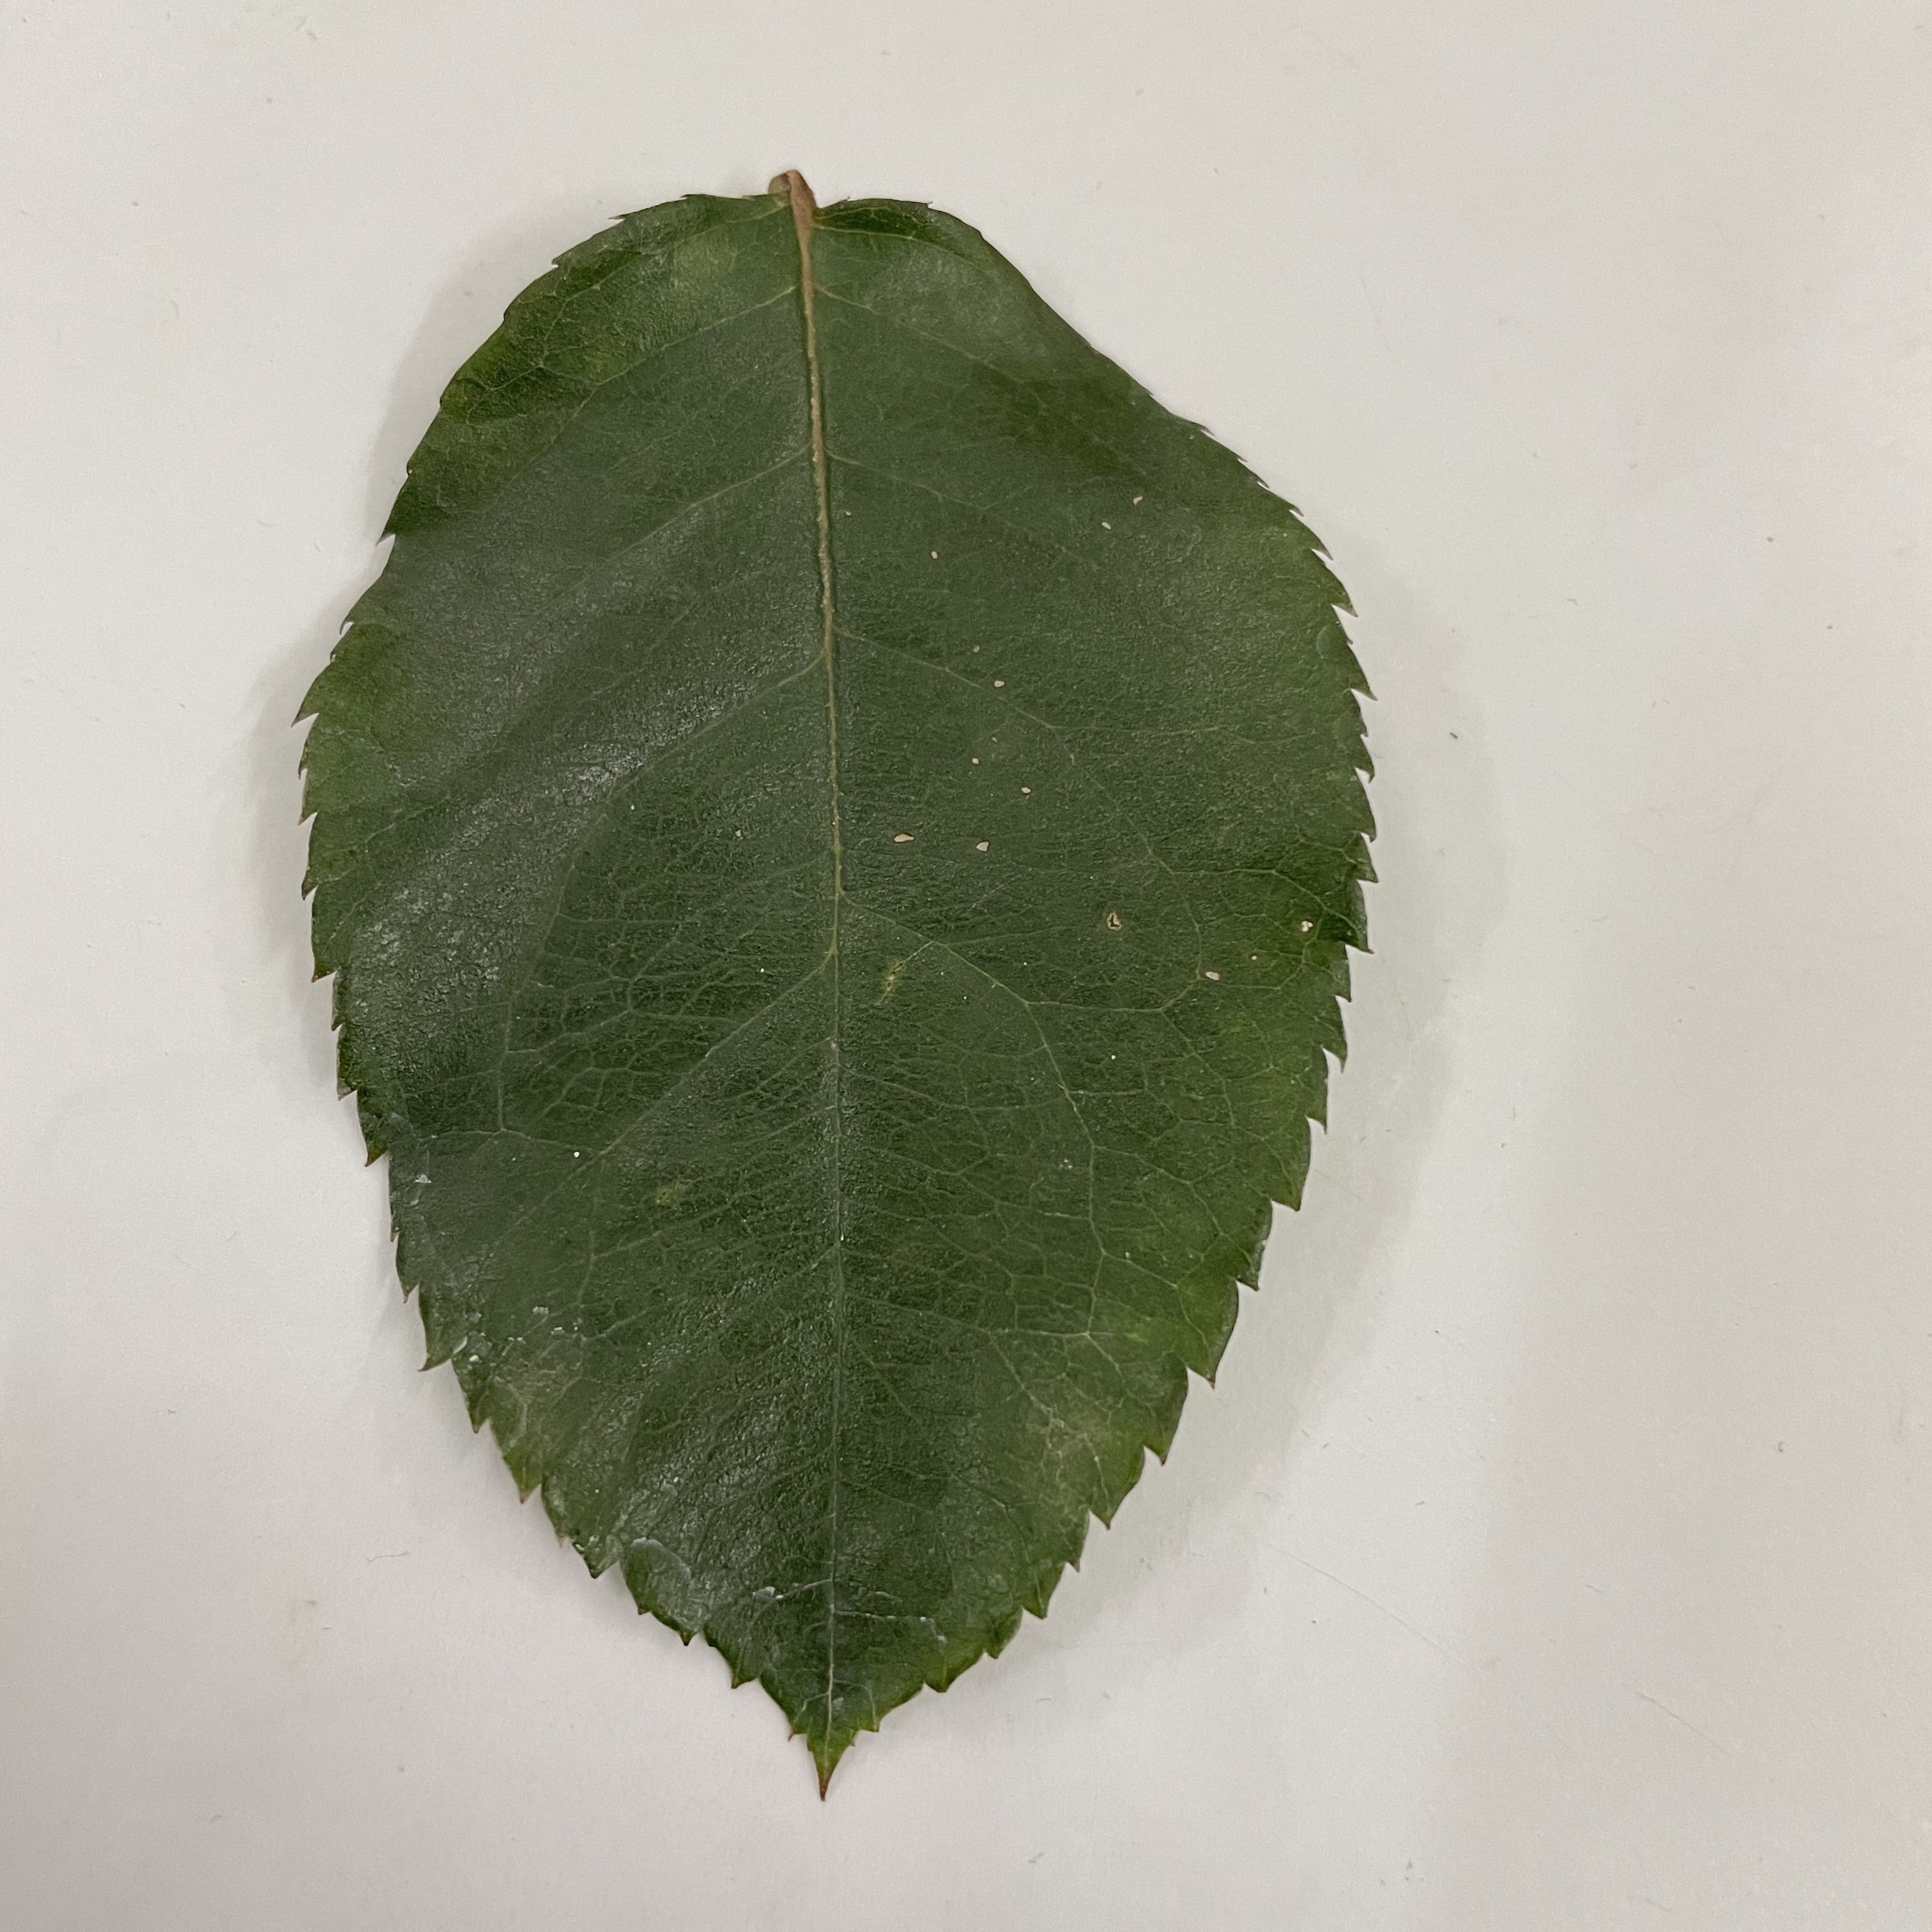
Label: Healthy Leaf